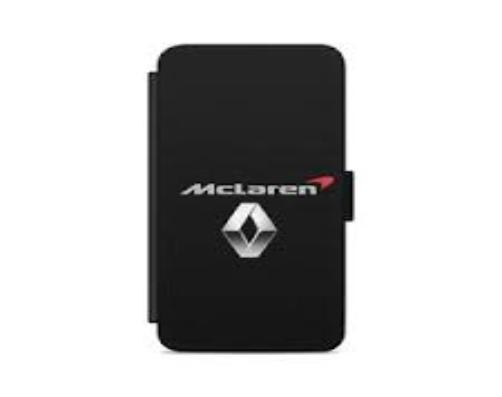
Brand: mclaren
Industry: Transportation